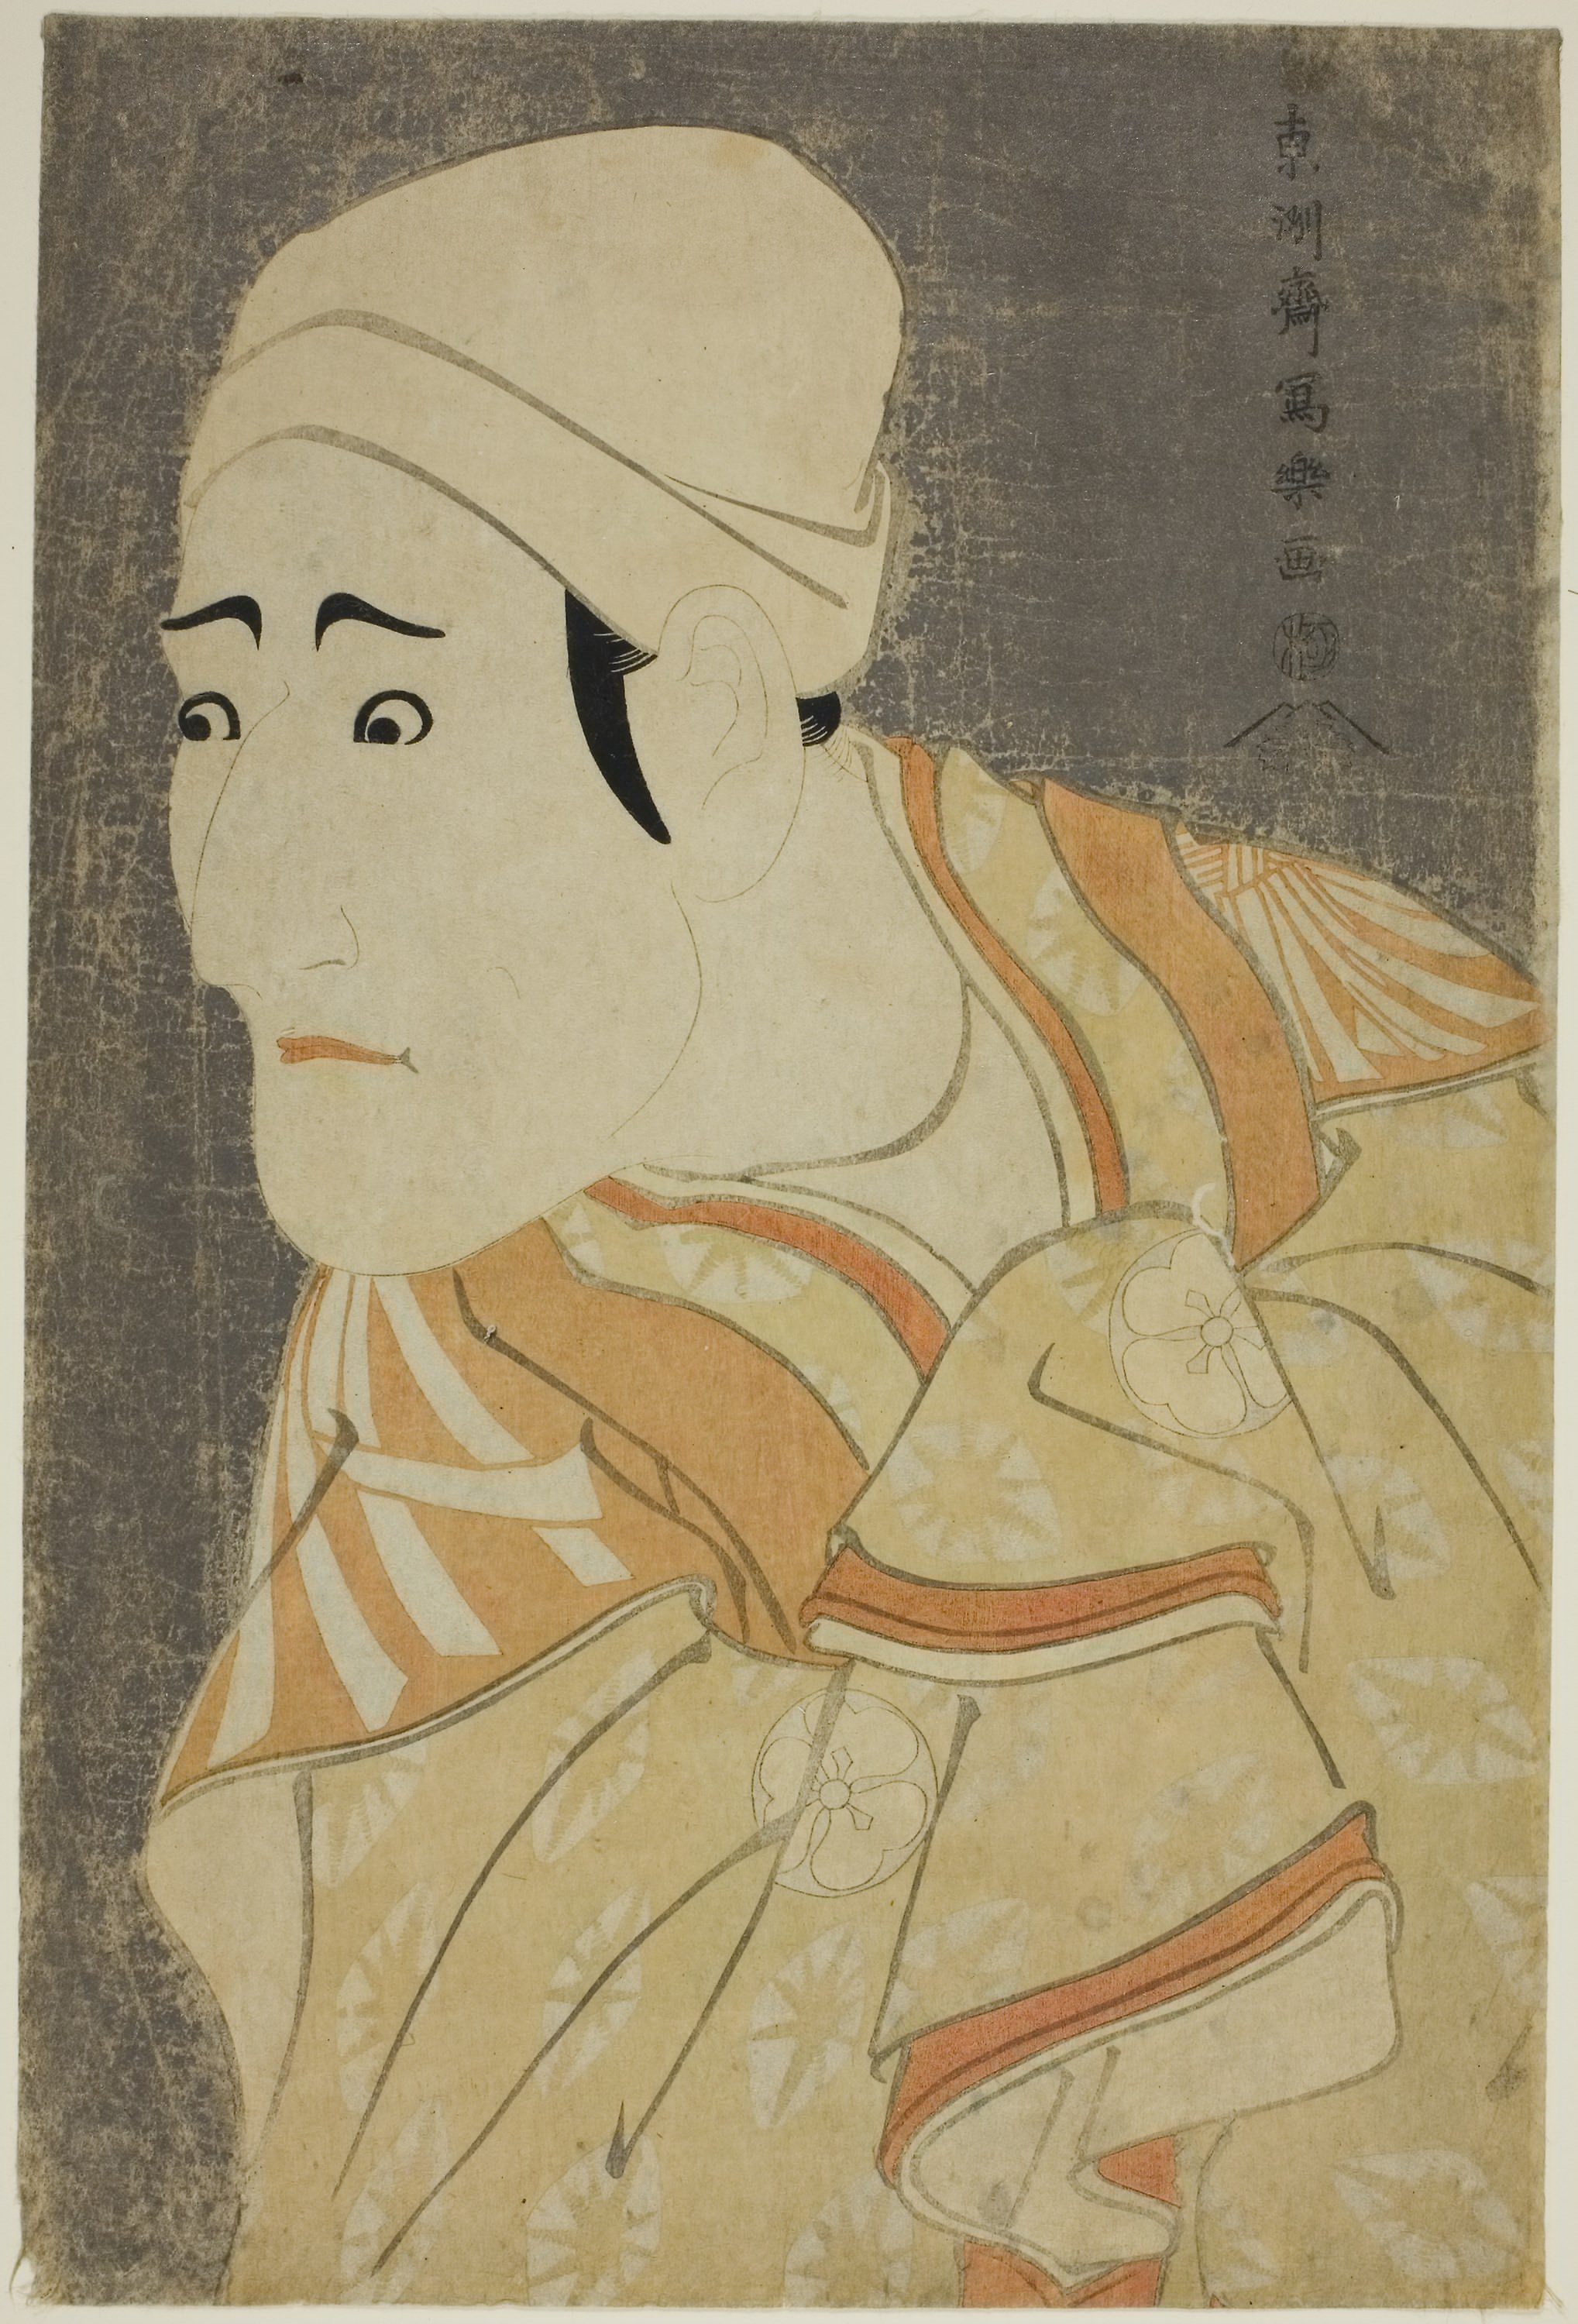
painting, art, modern art, visual arts, illustration, drawing, portrait, self portrait, artwork, paper